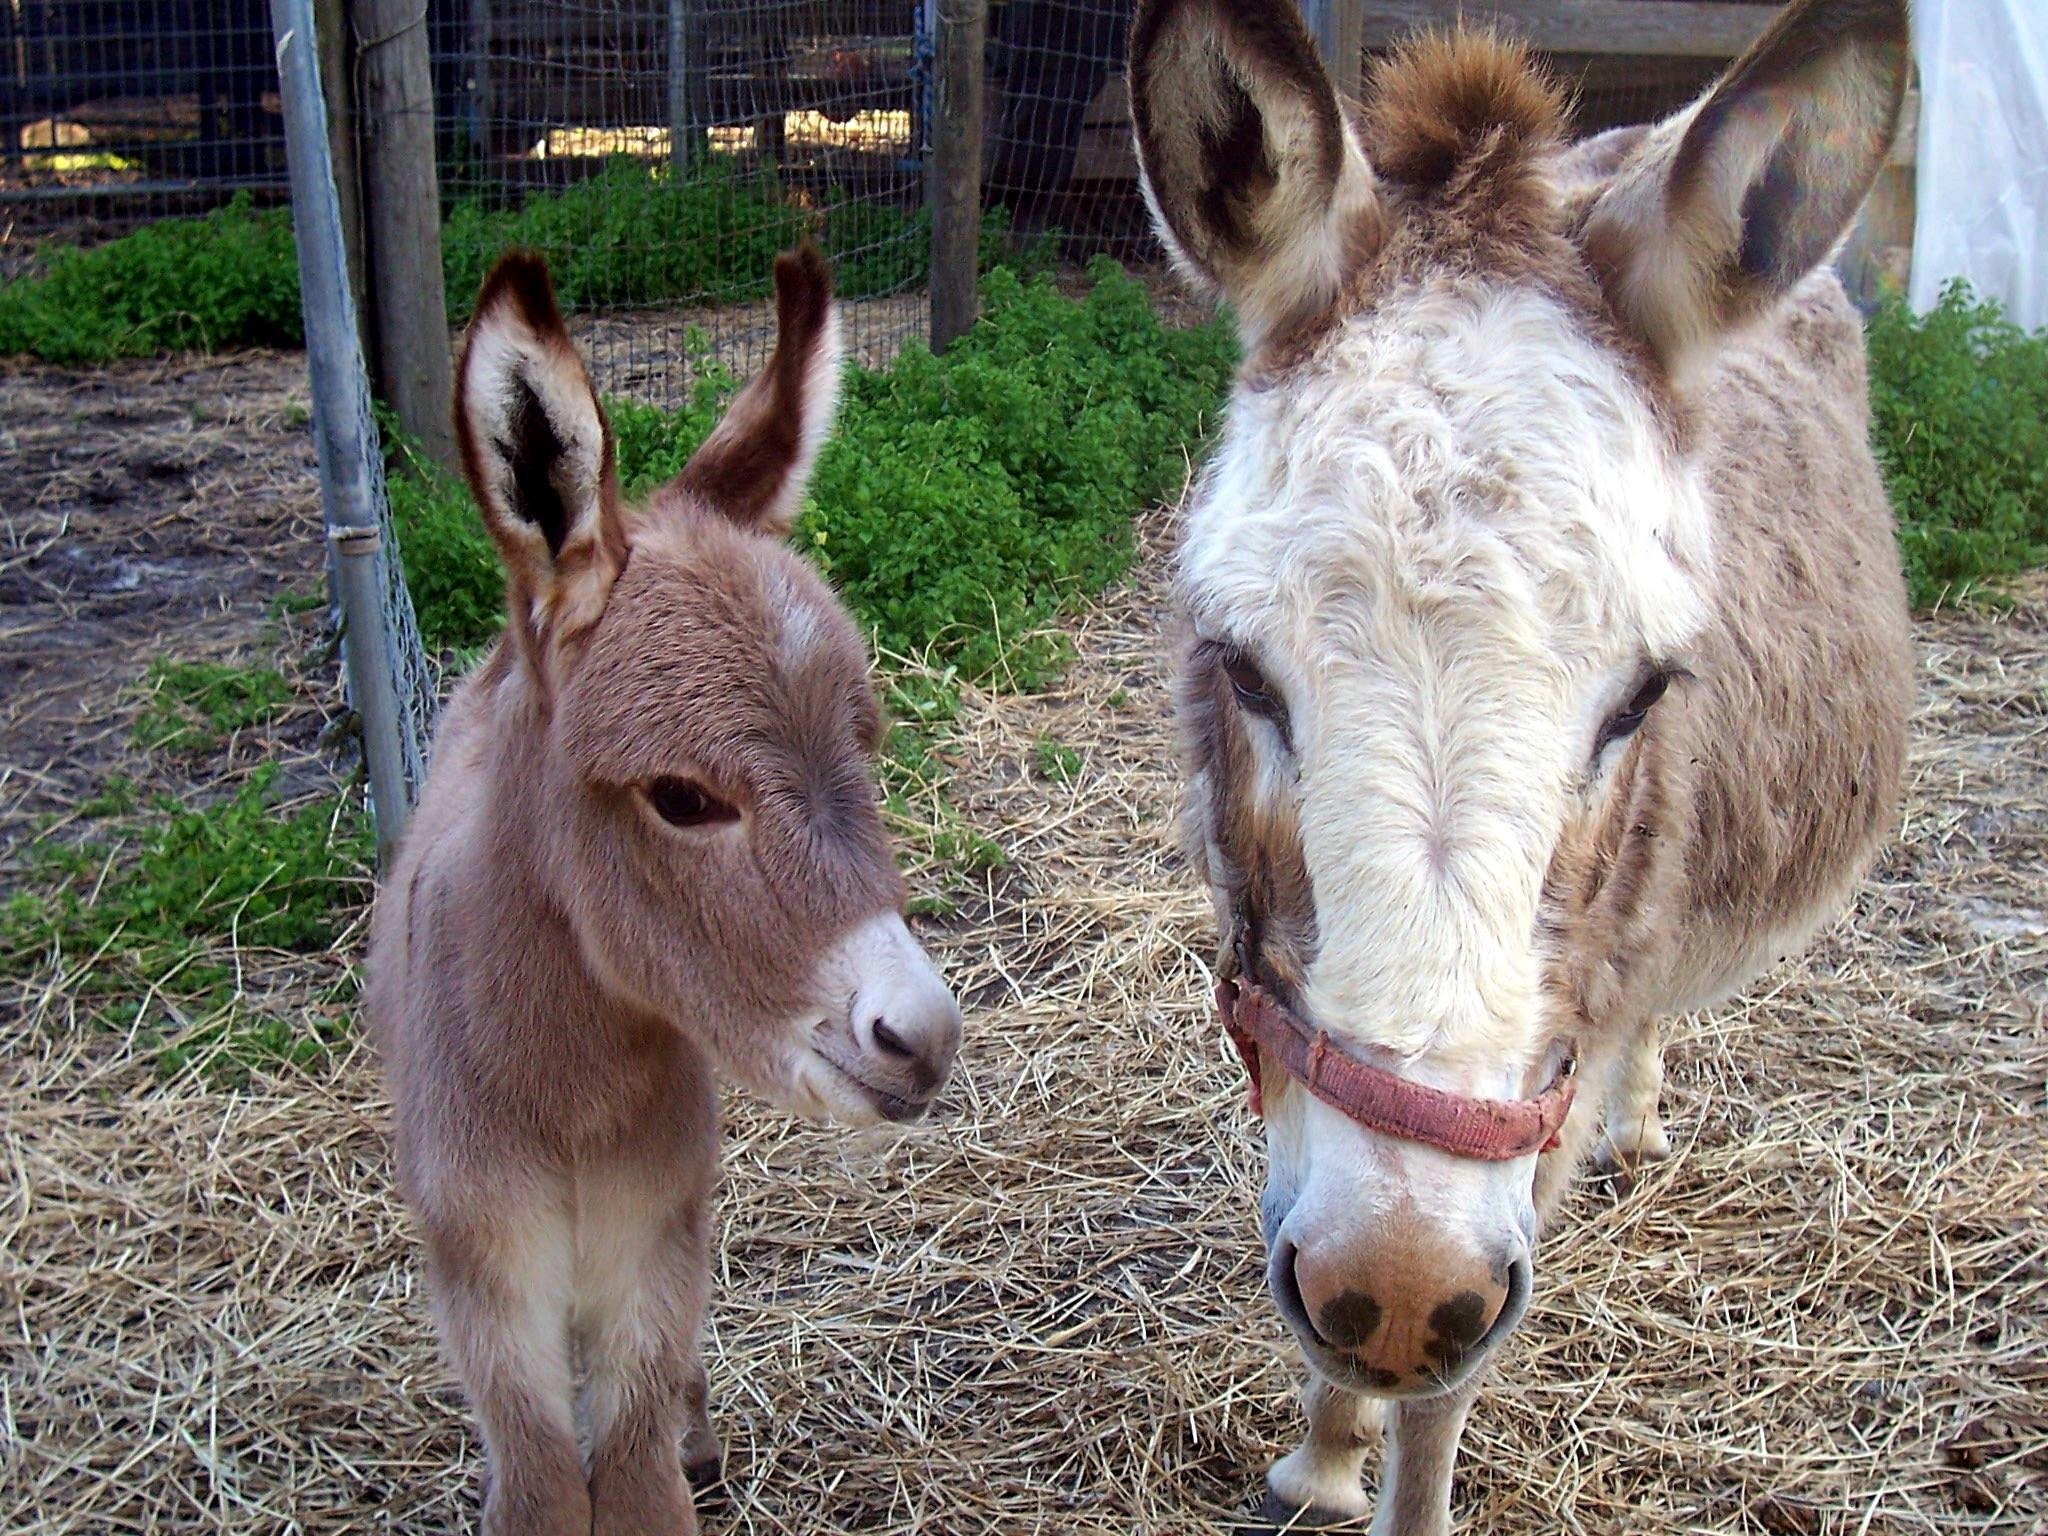
nature, farm, countryside, animal, rural, pasture, horse, mammal, mane, baby, fauna, donkey, equine, mother, vertebrate, mare, foal, colt, mule, pack animal, horse like mammal, mustang horse